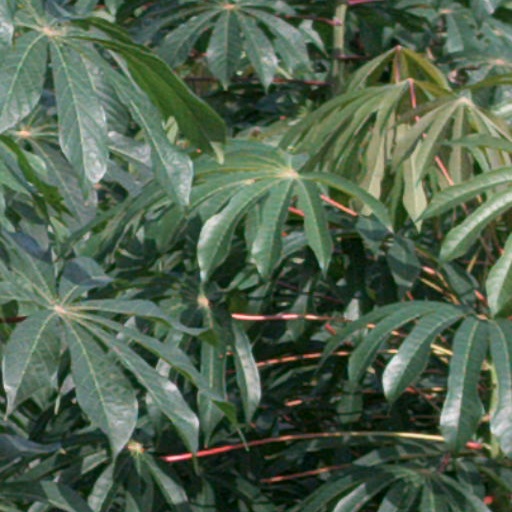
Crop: cassava